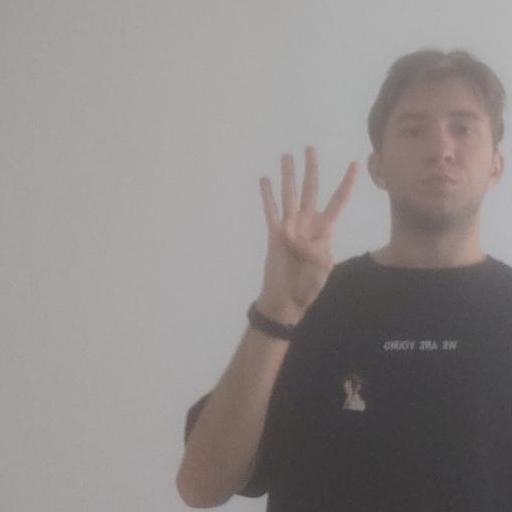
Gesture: four